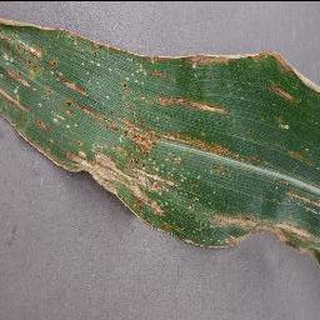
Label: corn_cercospora_leaf_spot